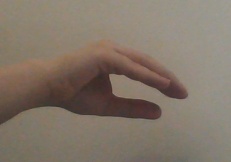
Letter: jeem